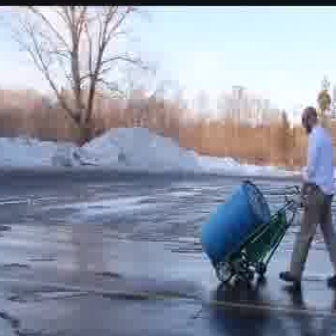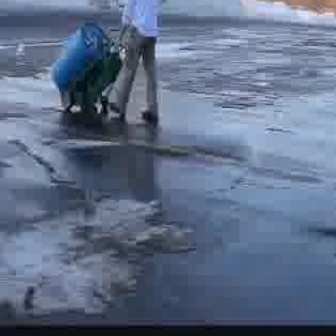
  Please identify the target specified by the bounding box [210,184,309,283] in the first image and locate it in the second image. Return the coordinates in [x_min,y_min,x_max,y_max] format.
Answer: [57,28,136,108]